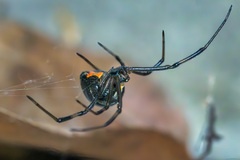
Species: Lactrodectus_hesperus